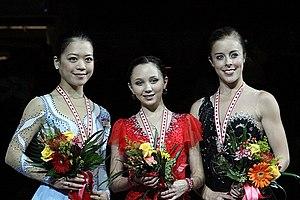
Le Skate Canada est une compétition internationale de patinage artistique qui se déroule au Canada au cours de l'automne. Il accueille des patineurs amateurs de niveau senior dans quatre catégories: simple messieurs, simple dames, couple artistique et danse sur glace.